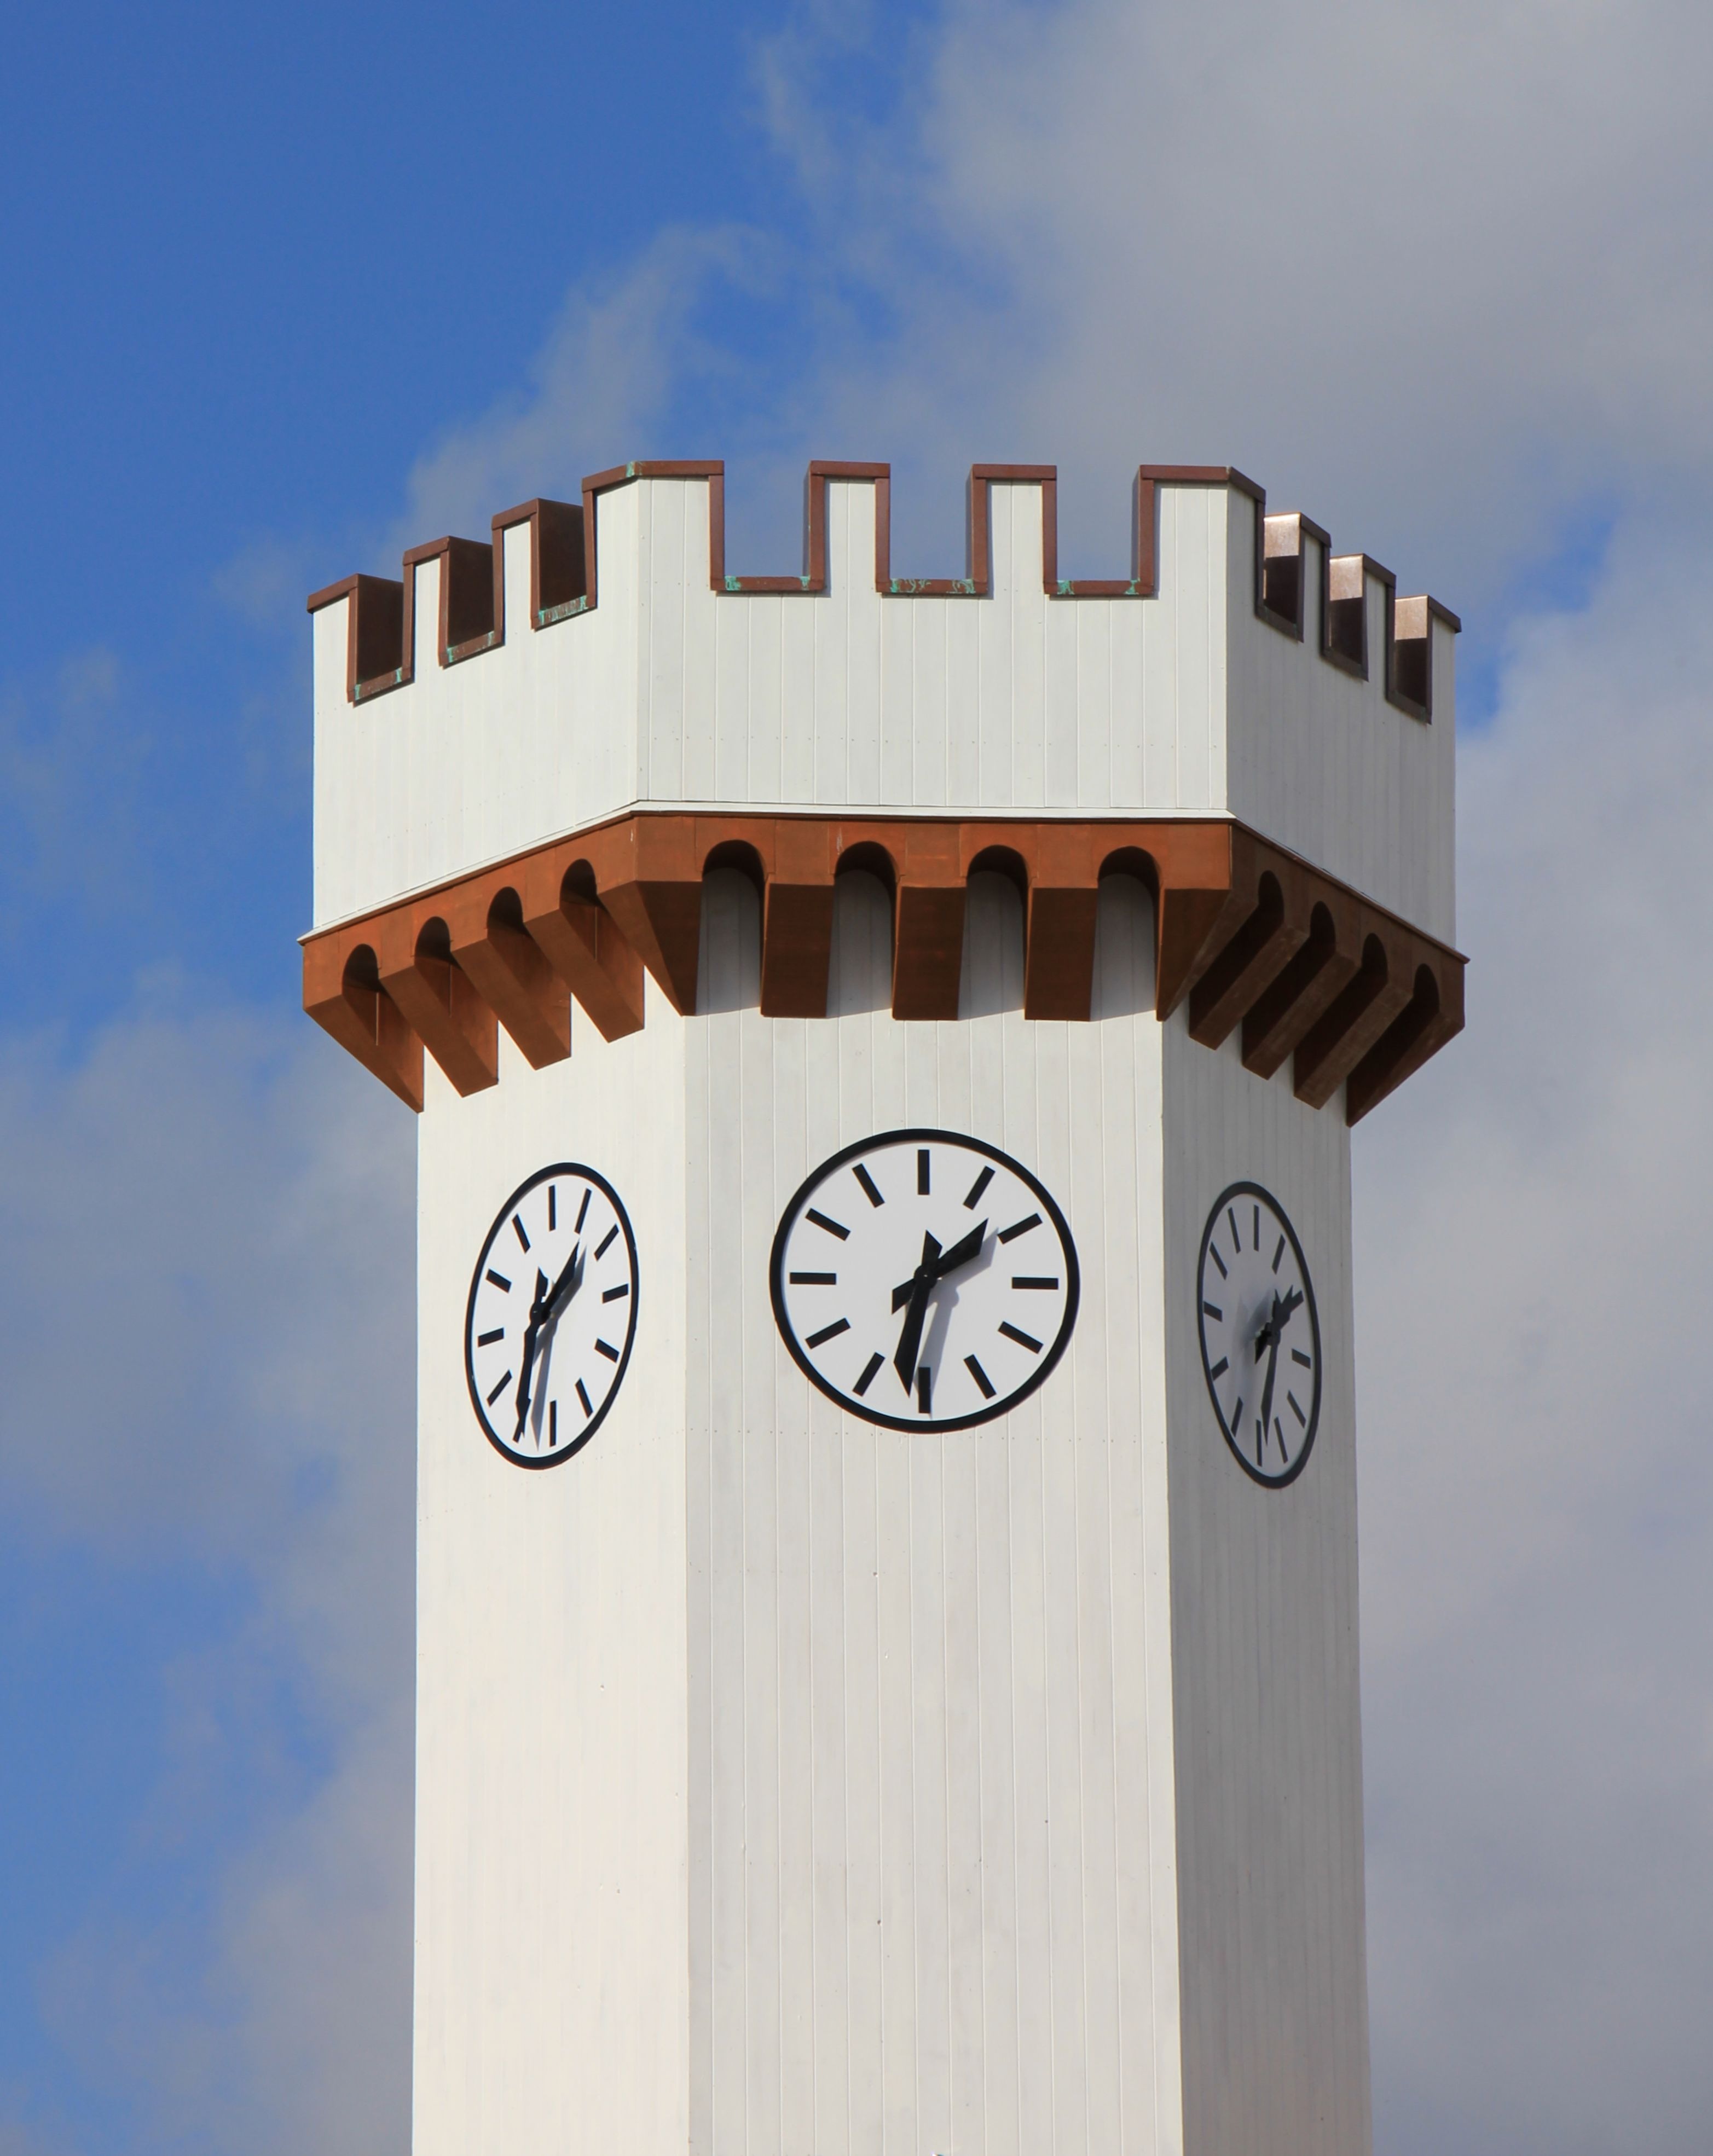
architecture, structure, sky, white, clock, time, sign, tower, blue, shape, watches, man made object